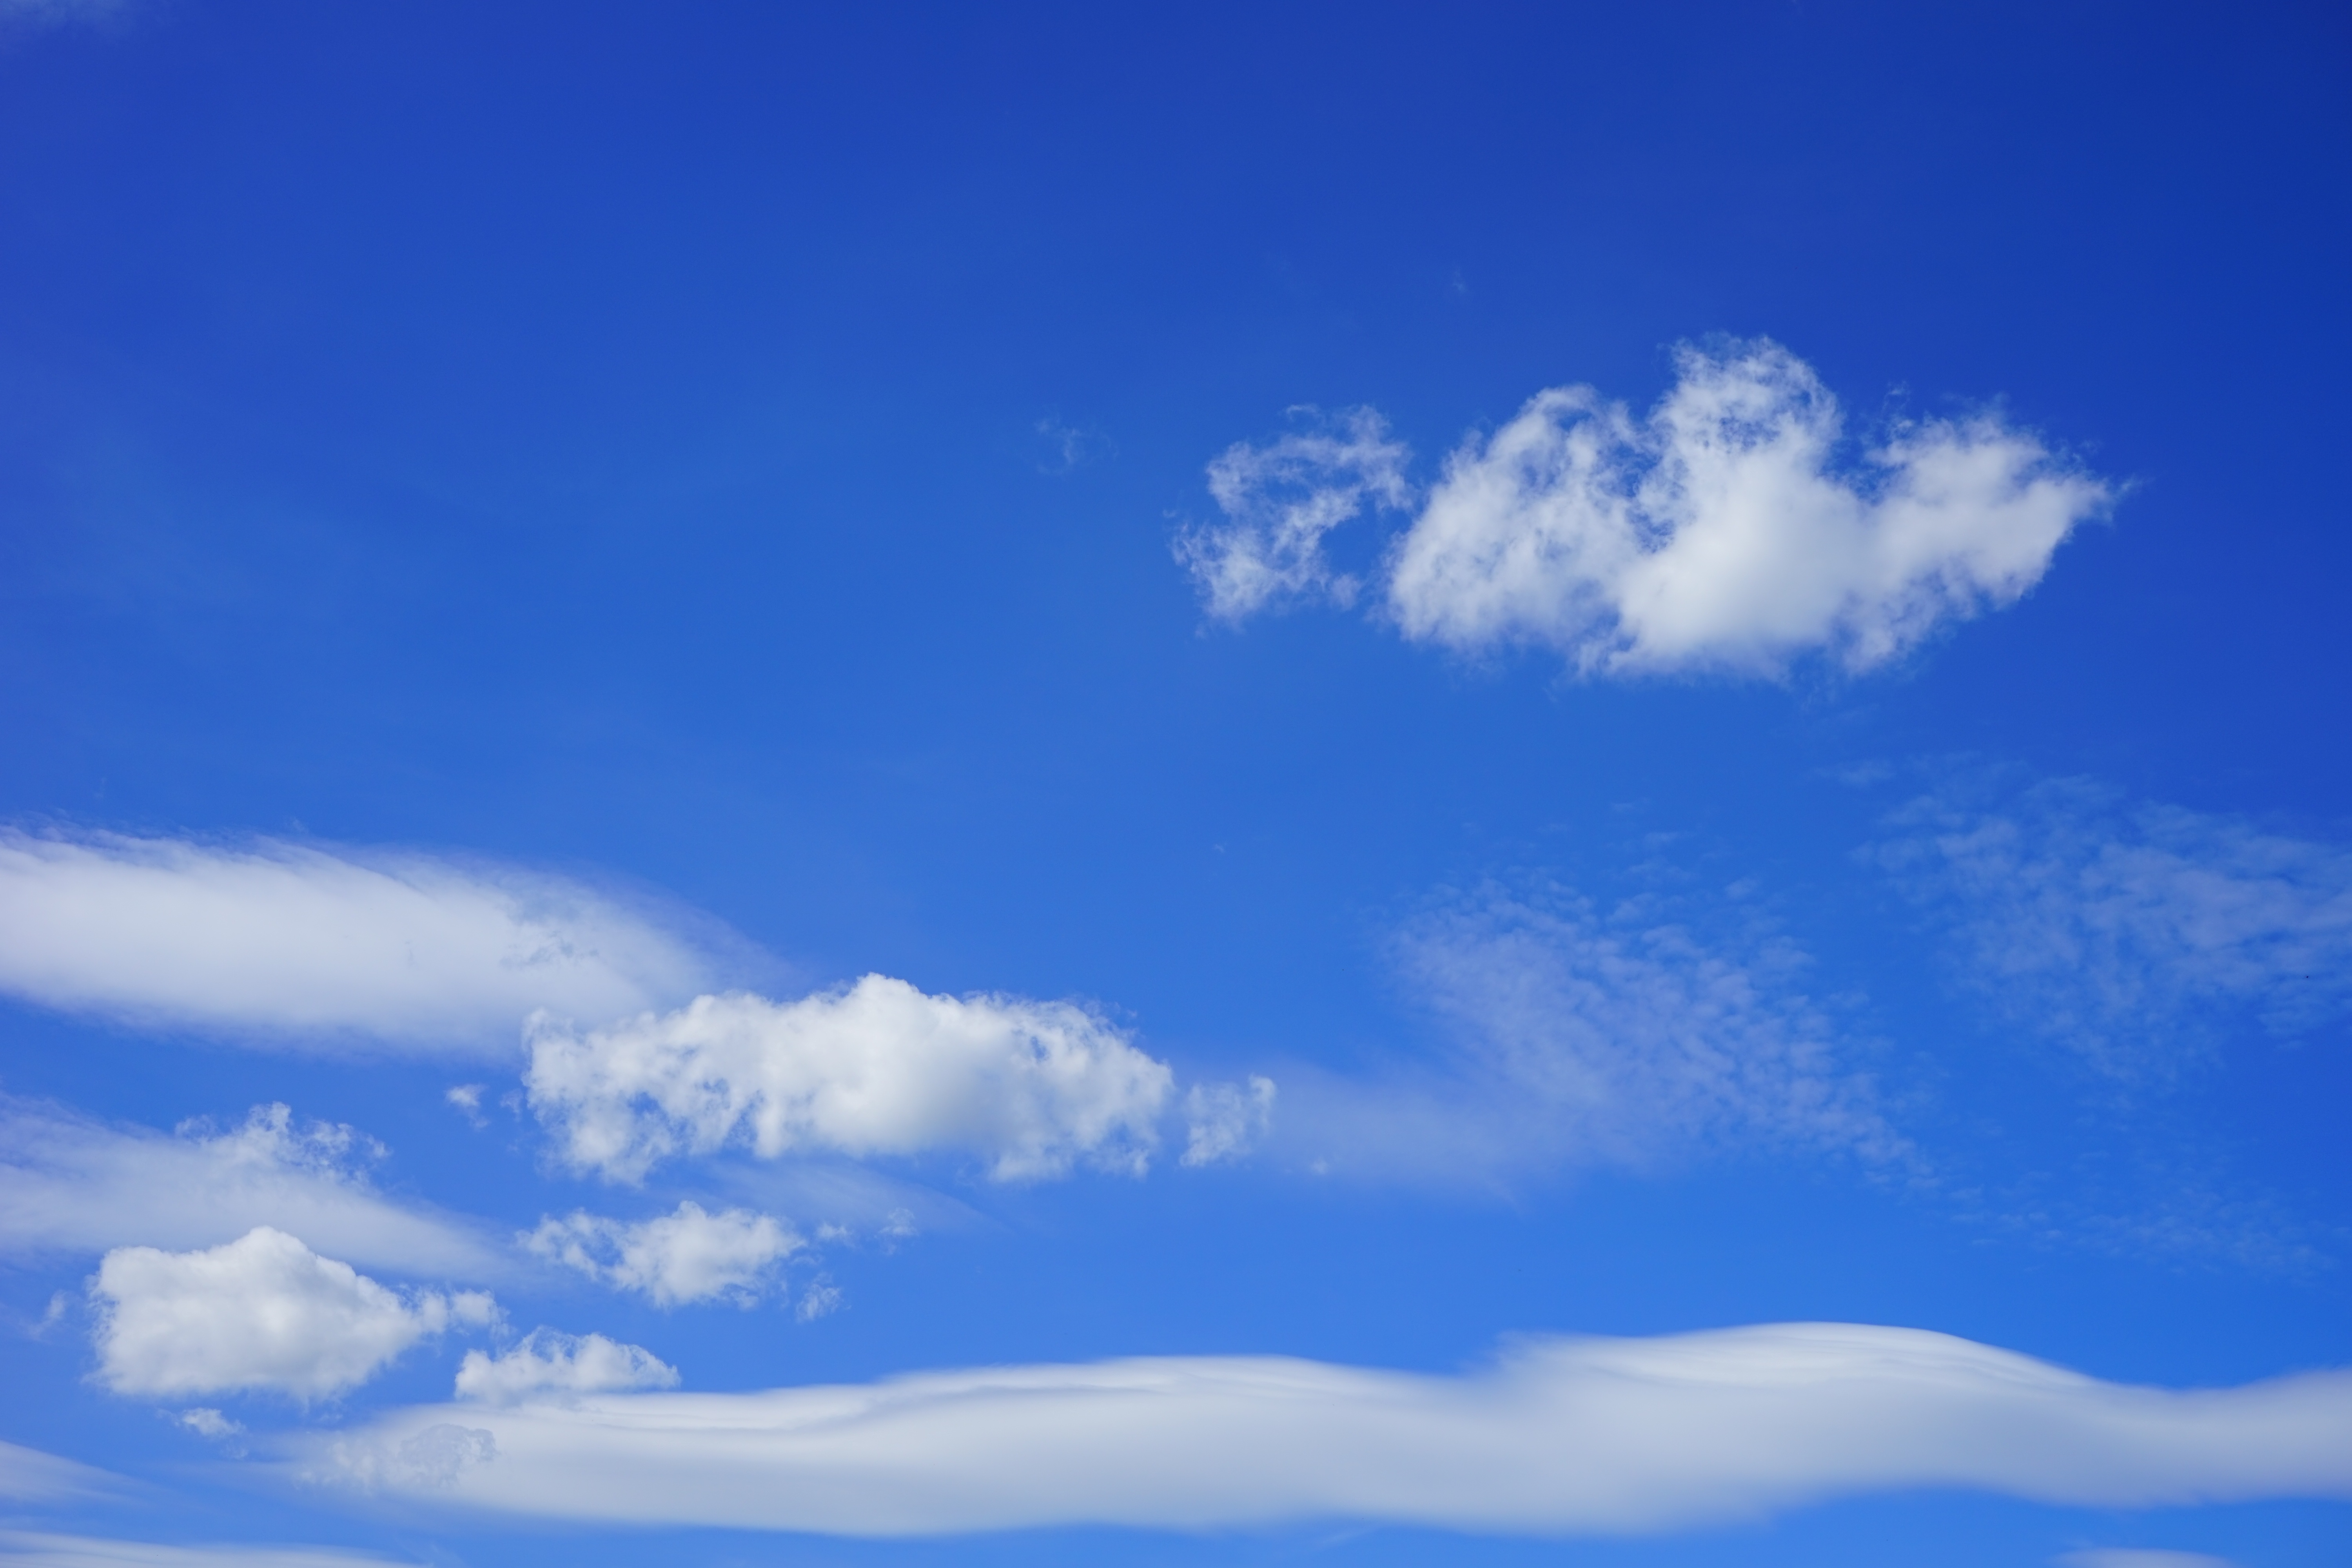
horizon, cloud, sky, sun, white, sunlight, dawn, atmosphere, summer, dusk, daytime, weather, cumulus, blue, sunny, clouds, grassland, climate, sunbeam, sky blue, afterglow, clouds form, sunny day, azur, beautiful day, above the clouds, cumulus clouds, summer day, meteorological phenomenon, atmosphere of earth, climate warming